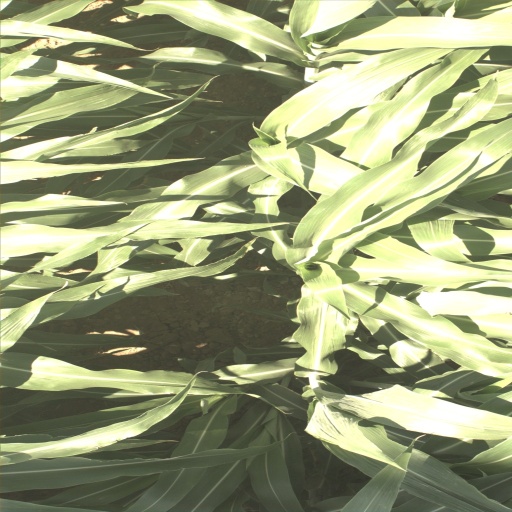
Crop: sorghum